Luther Burger

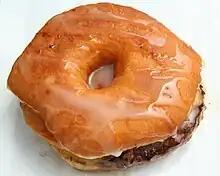
Doughnut burger from the 2010 Olmsted County Fair in Minnesota

Around the United States, copies and variations of the Luther Burger have appeared at state fairs. The 2010 Wisconsin State Fair variation held a Angus beef burger, topped with Wisconsin cheddar cheese and two strips of chocolate-covered bacon, on a toasted Krispy Kreme doughnut bun. The burger sold for and equaled 1,000 Calories. Erika Celeste, for NPR's "All Things Considered" detailed a "doughnut burger" sold at the 2010 Indiana State Fair when discussing the imaginative and caloric "arms race" at state fairgrounds to devise new "wackier" menu items: "[a] fresh patty of beef and melted cheese sandwiched between two glazed doughnuts". The Indiana vendor explained his impetus to sell the burger after seeing Paula Deen "[do] it on TV". The burger was described as having a salty-sweet taste, and surprisingly ungreasy. The "Krispy Kreme Doughnut Burger" as served at the 2010 Mississippi State Fair was garnished with "lettuce, tomato and a generous slice of raw onion", and was estimated to provide . The Alabama, Arizona, Louisiana, North Carolina, South Carolina, and Tulsa State Fairs also served up Luther Burger variants in 2010.